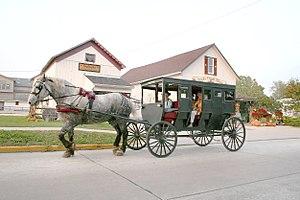
Un cheval de trait est un cheval sélectionné pour ses aptitudes à la traction de véhicules et de matériaux de toutes sortes, appartenant en général à une race puissante et de grande taille. La majorité des races de trait n'existent pas avant le XVIIIᵉ siècle. En Europe, ces animaux sont sélectionnés pour les besoins militaires, notamment la traction des chariots d'artillerie lourde, puis les travaux agricoles. Leur développement accompagne la révolution industrielle et le perfectionnement du matériel, notamment des charrues au cours du XIXᵉ siècle. Ces chevaux effectuent aussi le halage de bateaux et le déplacement de nombreux véhicules hippomobiles pour le transport de personnes ou de matériaux. Ils sont présents dans la plupart des pays développés, entre autres en Europe de l'Ouest, aux États-Unis, en Australie et au Japon.
La ville de Shipshewana est située dans le comté de LaGrange, dans l’État de l’Indiana, aux États-Unis. Sa population s’élevait à 658 habitants lors du recensement de 2010, estimée à 704 habitants en 2017.